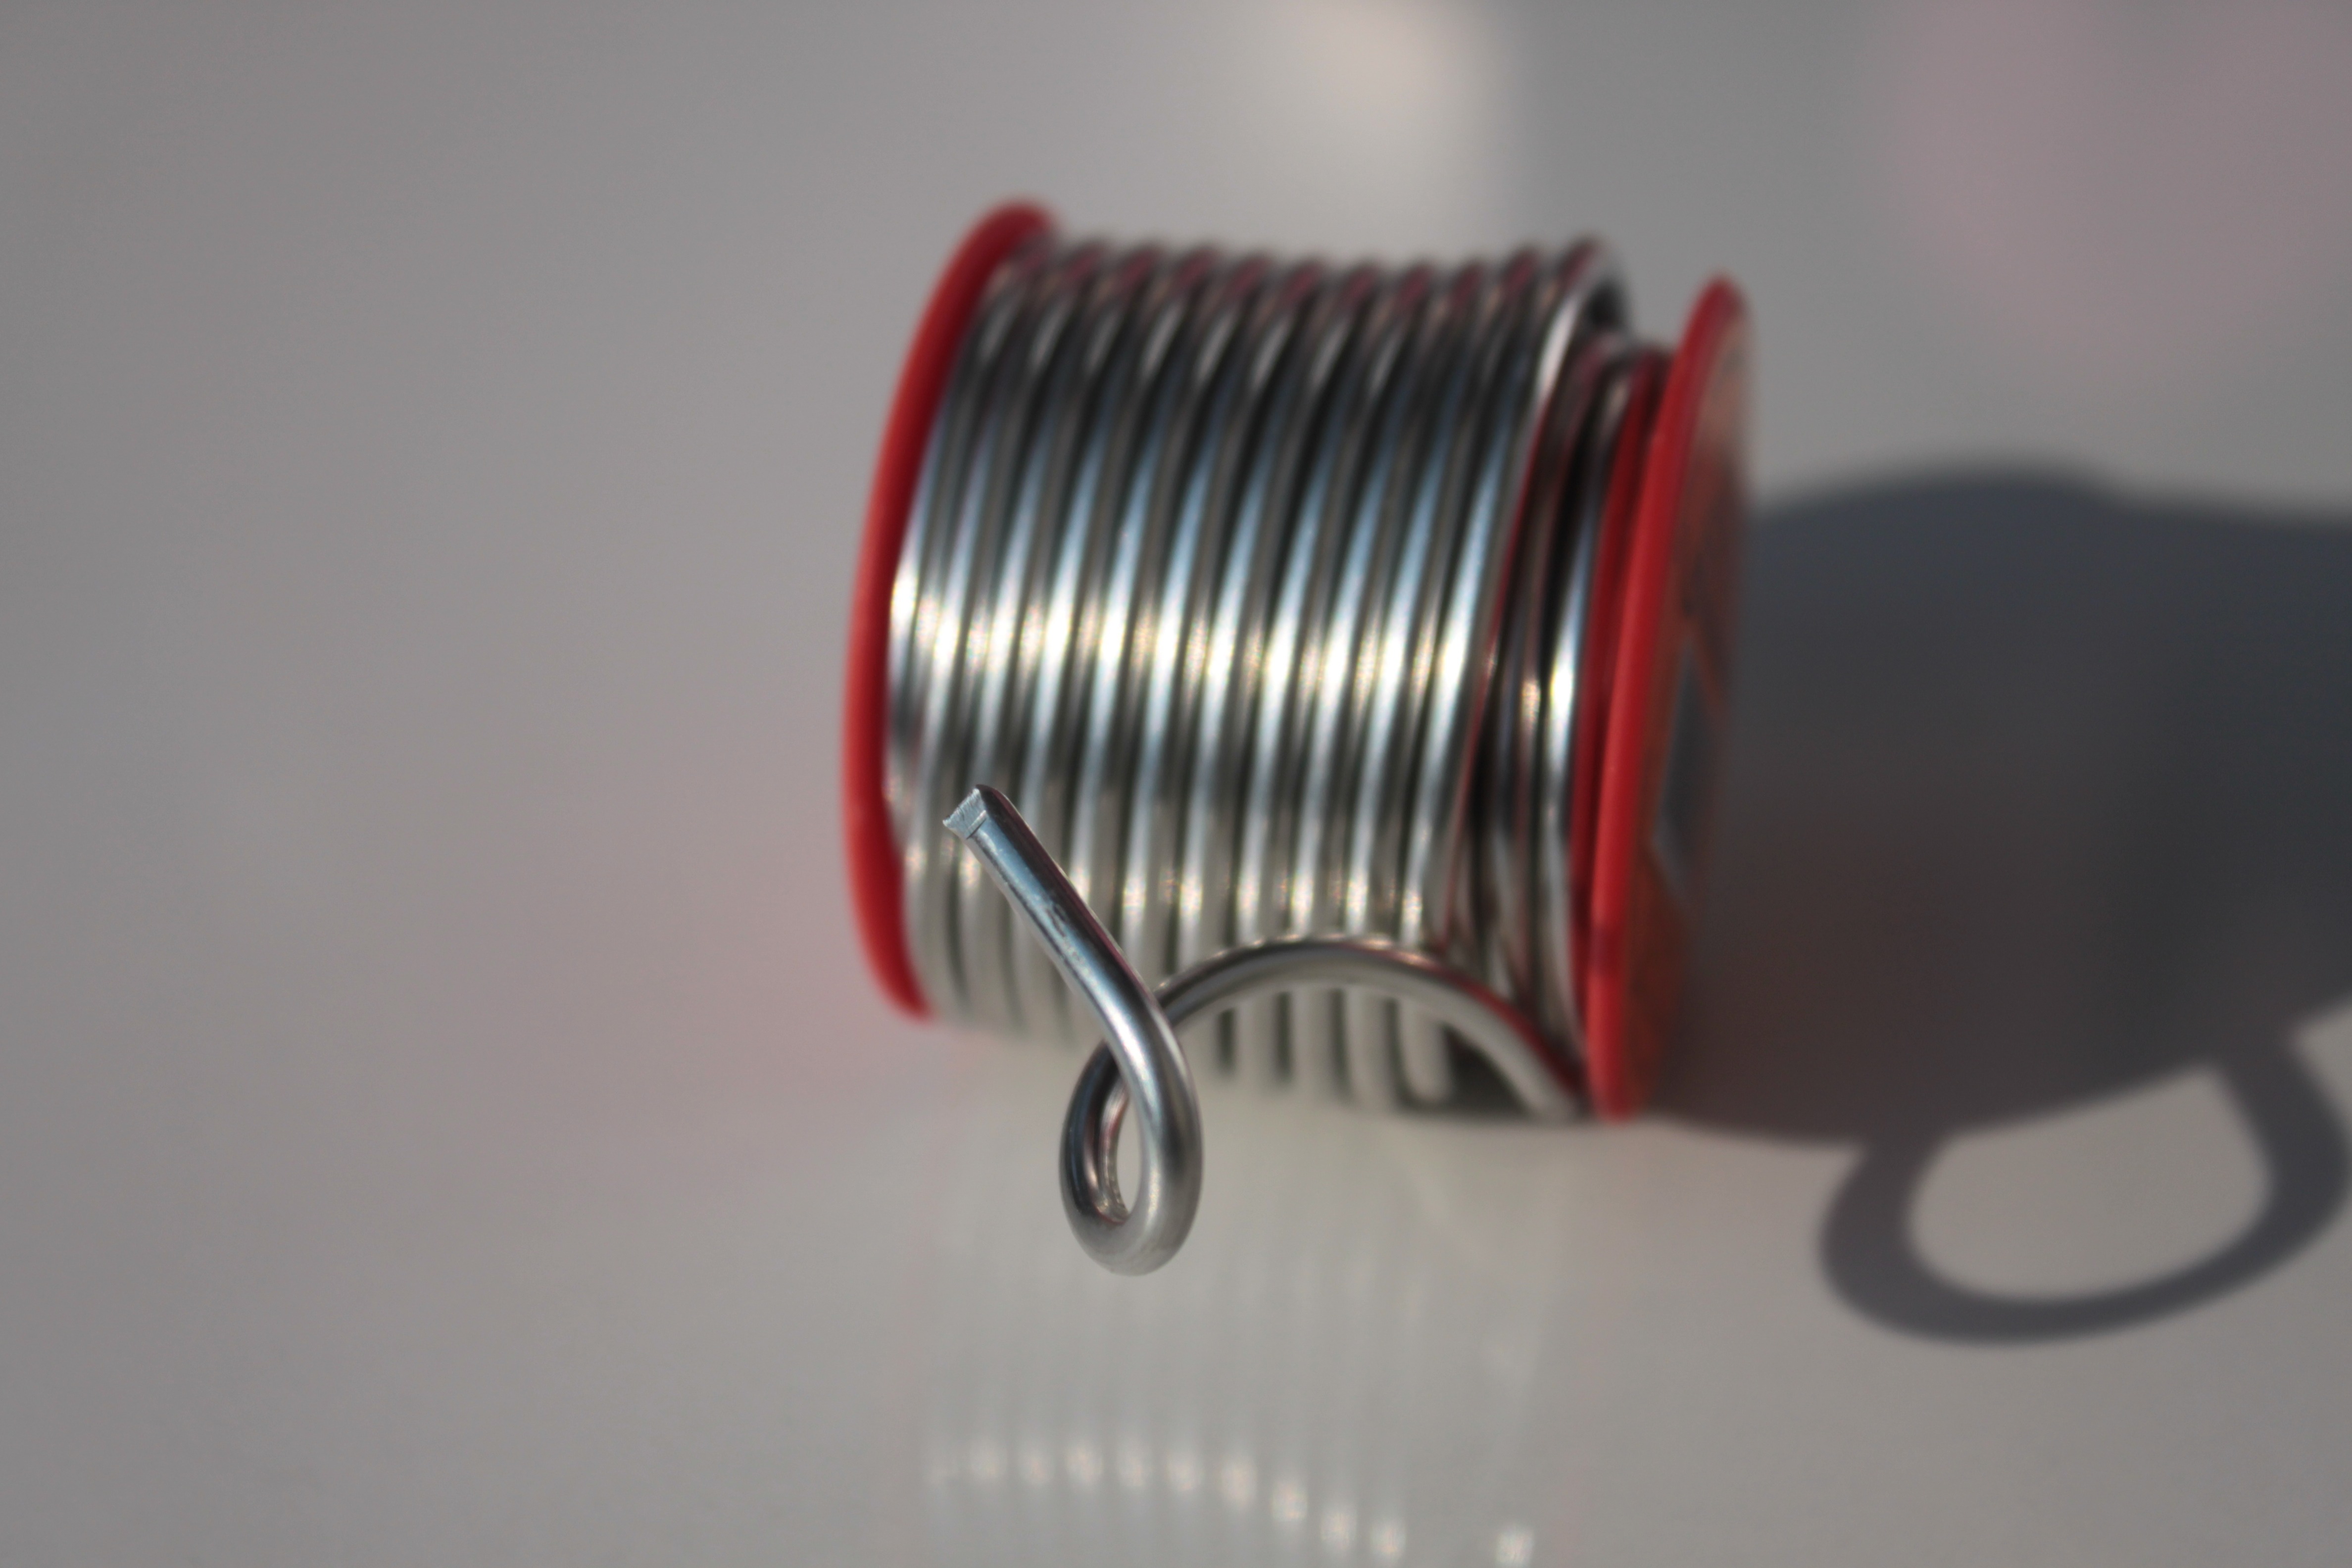
wire, metal, product, font, silver, copper, hardware, chemical, tin, solder, industries, product design, hardware accessory